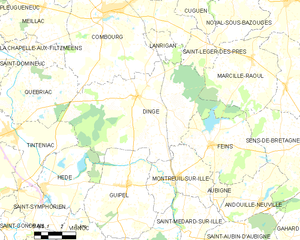
Dingé est une commune française située dans le département d'Ille-et-Vilaine en région Bretagne, peuplée de 1 636 habitants.